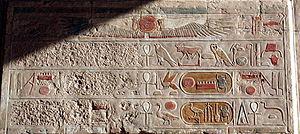
Hatchepsout est une reine de l'Égypte antique qui deviendra pharaon, cinquième souveraine de la XVIIIᵉ dynastie.